Cartridge (firearms)

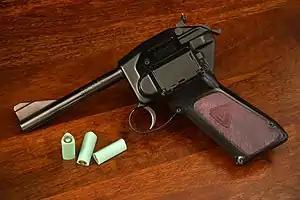
Dardick 1500 with Trounds

Many governments and companies continue to develop caseless ammunition (where the entire case assembly is either consumed when the round fires or whatever remains is ejected with the bullet). So far, none has been successful enough to reach the civilian market and gain commercial success. Even within the military market, use is limited. Around 1848, Sharps introduced a rifle and paper cartridge (containing everything but the primer) system. When new, these guns had significant gas leaks at the chamber end, and with use these leaks progressively worsened. This problem plagues caseless cartridges and gun systems to this day.